Archdiocesan Marian Shrine

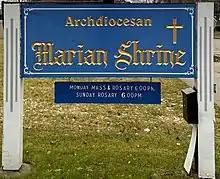

The Archdiocesan Marian Shrine, formerly known as the Milwaukee Fatima Shrine and the National Shrine to Our Lady of Fatima, is of the Roman Catholic Church and a shrine to the Virgin Mary. It is operated by the Roman Catholic Archdiocese of Milwaukee, which acquired the property from the Dominican Sisters of the Perpetual Rosary. It is located in Milwaukee, Wisconsin. The shrine was dedicated on April 26, 1948. The shrine also has a small indoor chapel and stone representations of the 15 mysteries of the rosary.